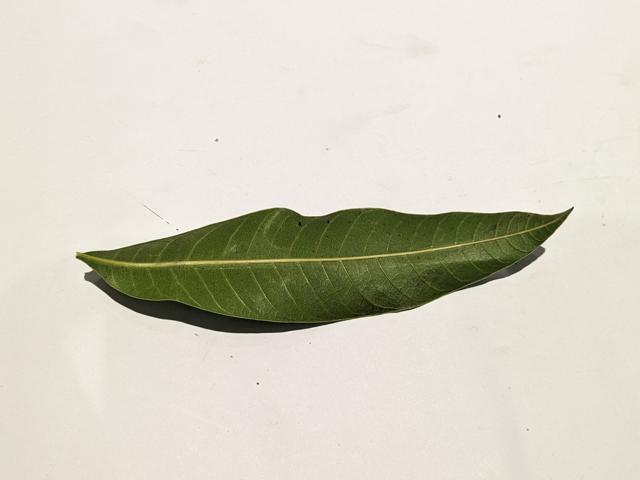
Mango leaf variety: Himsagar